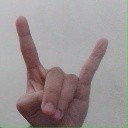
अक्षर: श